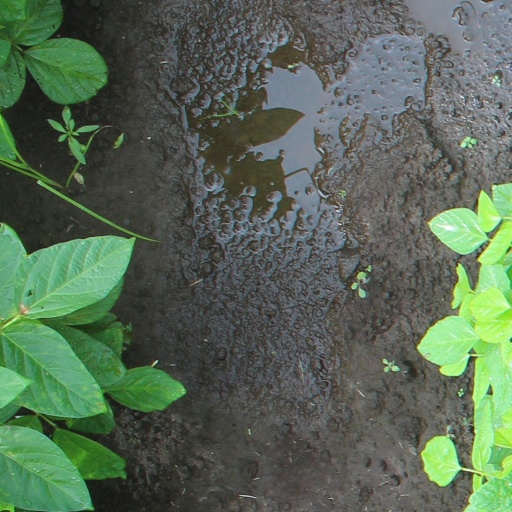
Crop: soybean